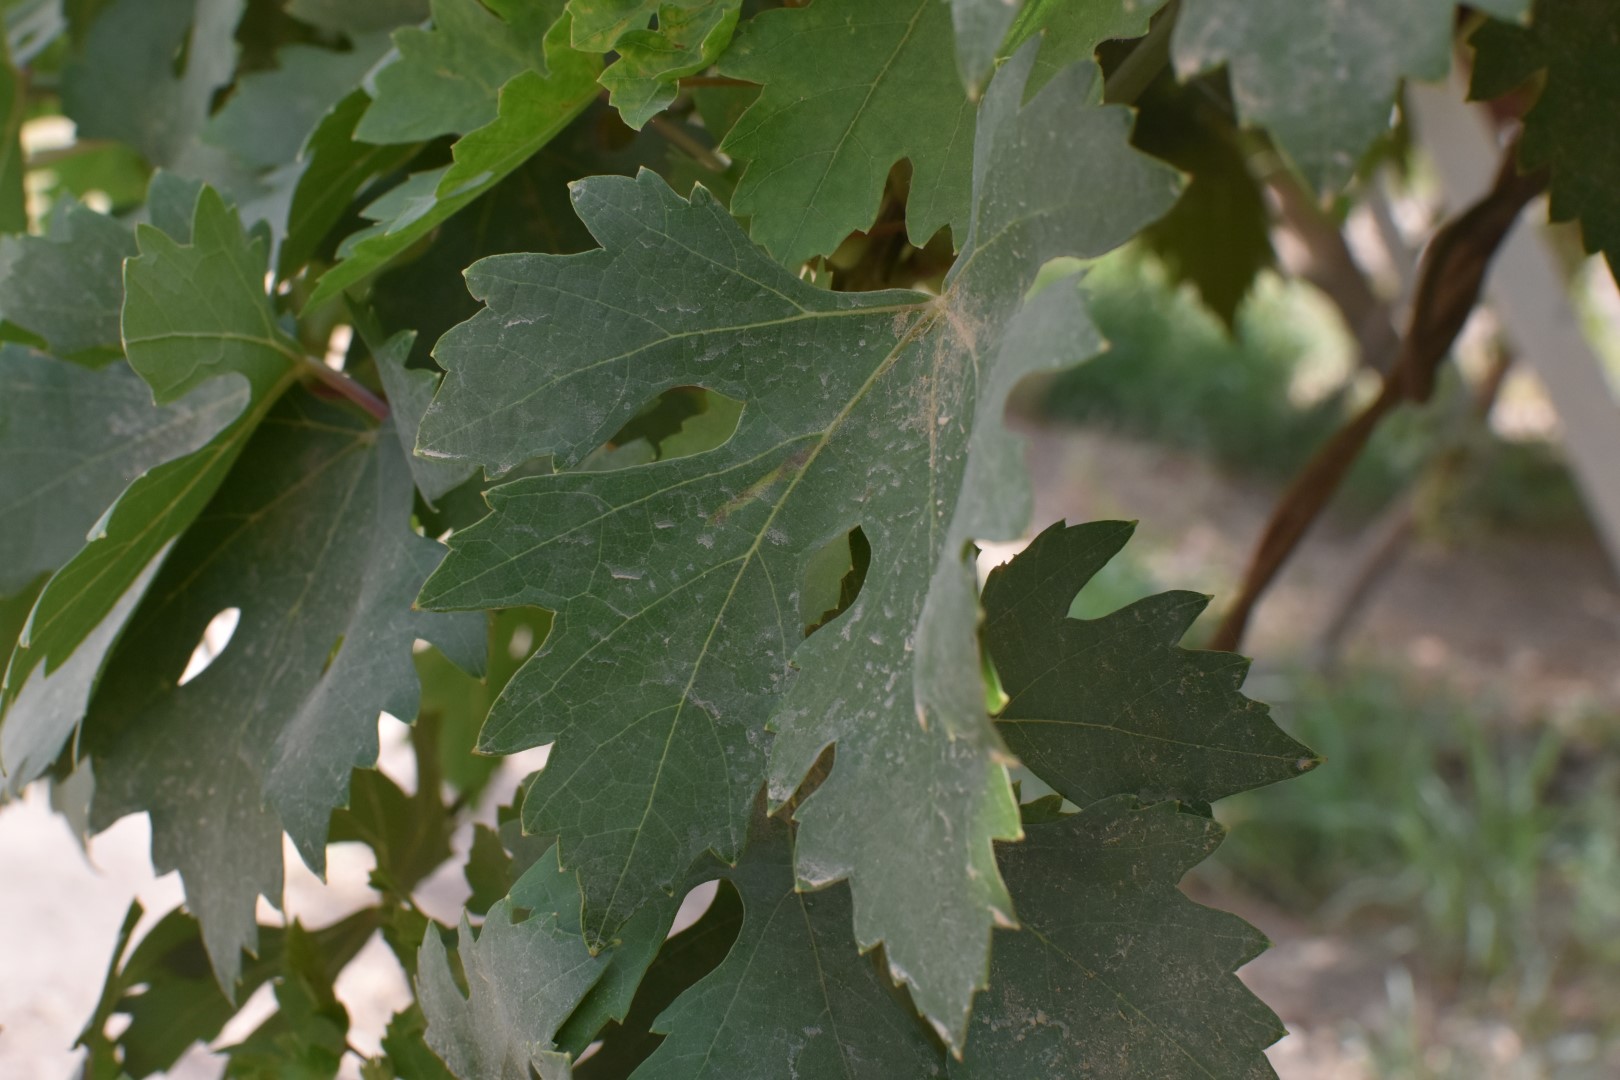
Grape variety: Riasi